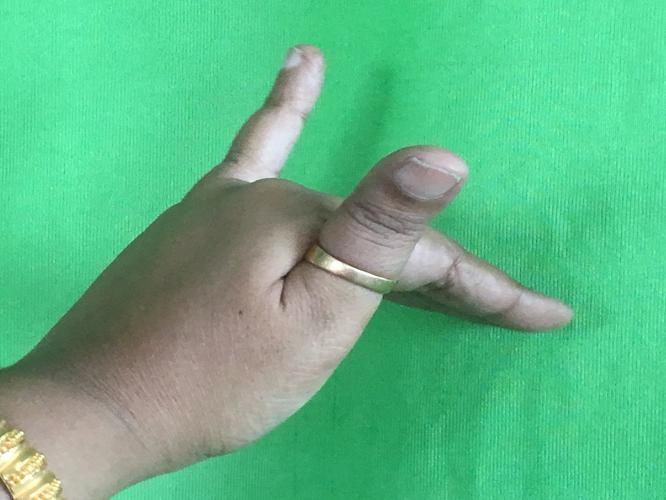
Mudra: Mrigasirsha
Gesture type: single_hand